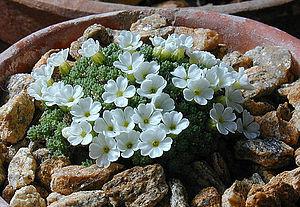
Plante en coussin à très petites rosettes serrées, qui pousse sur les parois rocheuses calcaire du Pamir vers 2200 m. Fleur acaule de 6 mm de diamètre.
Androsace bryomorpha est une plante en coussin à très petites rosettes serrées, qui pousse sur les parois rocheuses calcaires du Pamir vers 2 200 m d'altitude. Elle présente une fleur acaule de 6 mm de diamètre.